R (Playfoot) v Millais School Governing Body

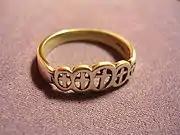
A purity ring.

R (on the application of Playfoot) v Millais School Governing Body [2007] EWHC 1698 (Admin) is an English discrimination law case concerning freedom of religion. It was decided under the Human Rights Act 1998.